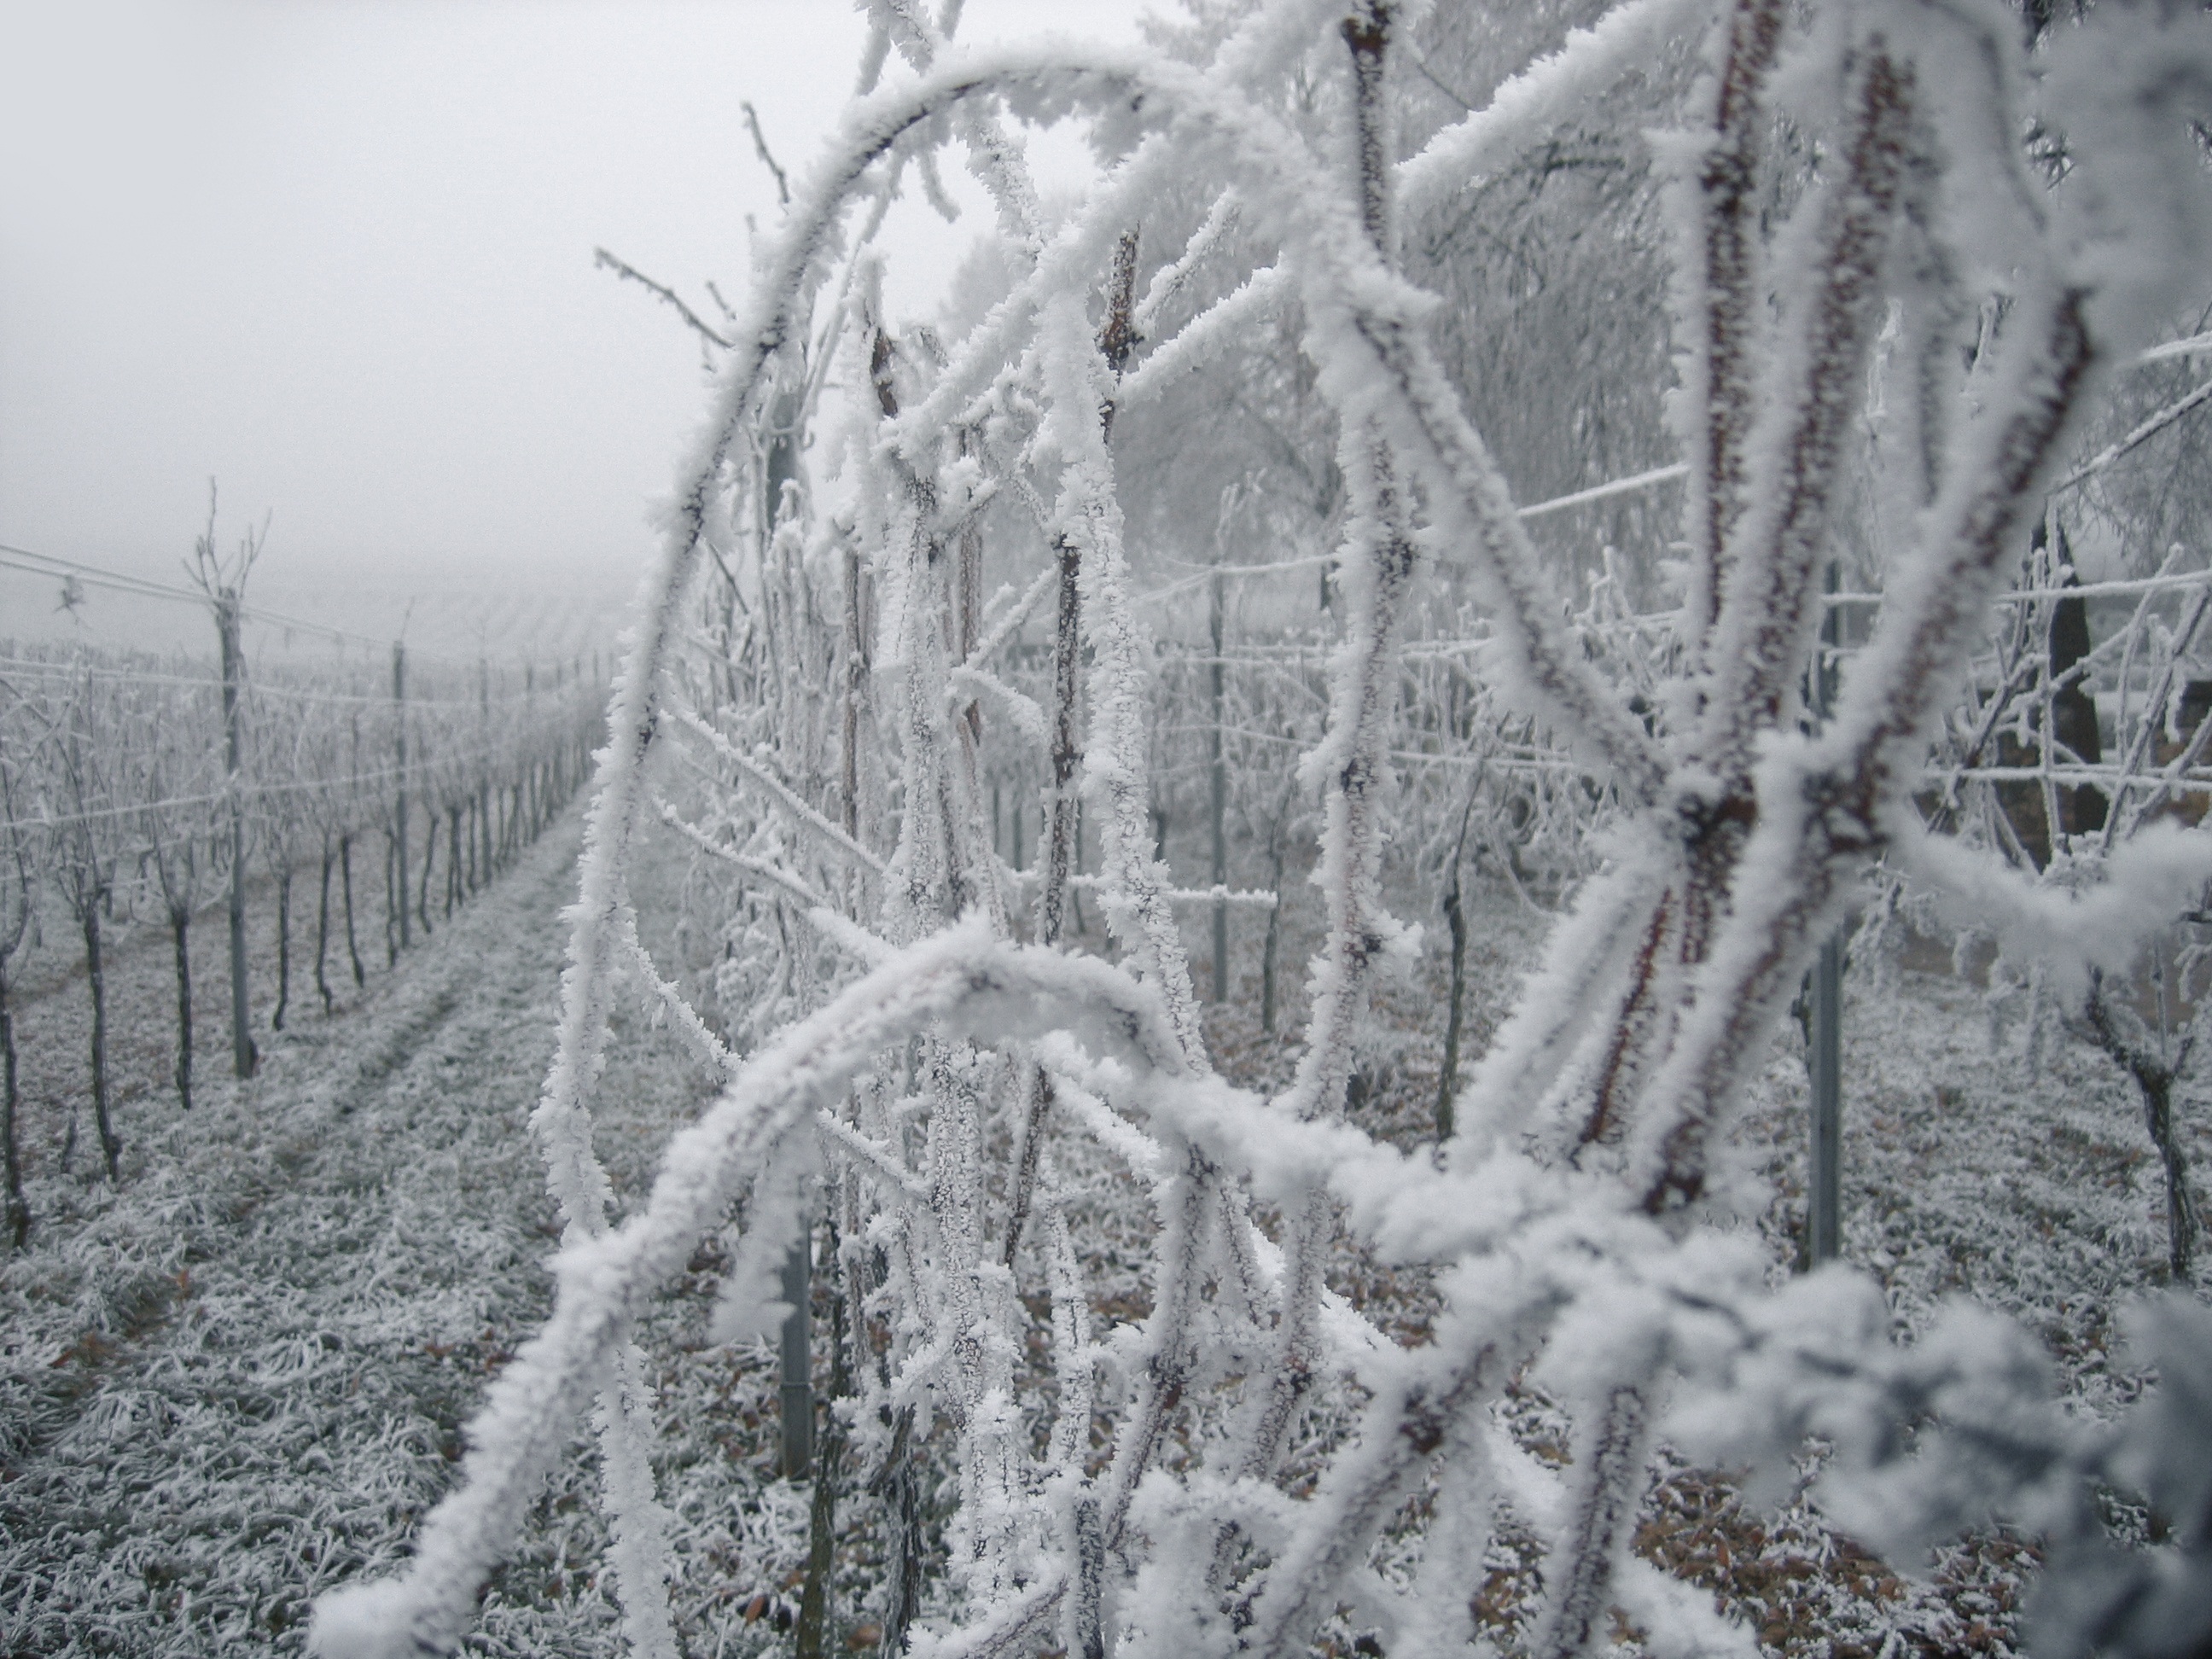
tree, nature, branch, snow, cold, winter, vine, vineyard, wine, frost, ice, slope, weather, agriculture, season, vines, blizzard, mood, hoarfrost, freezing, winegrowing, rebstock, winter storm, rain and snow mixed